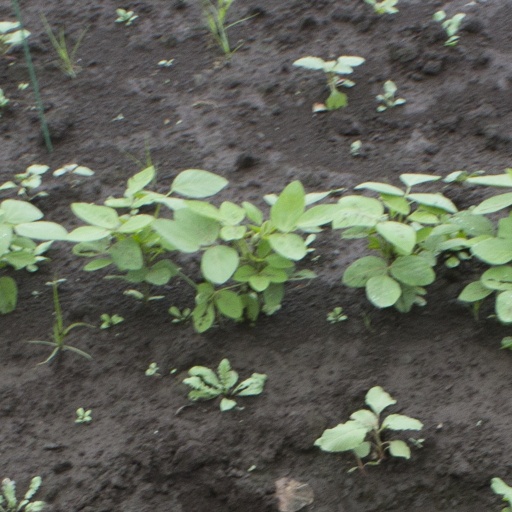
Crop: soybean